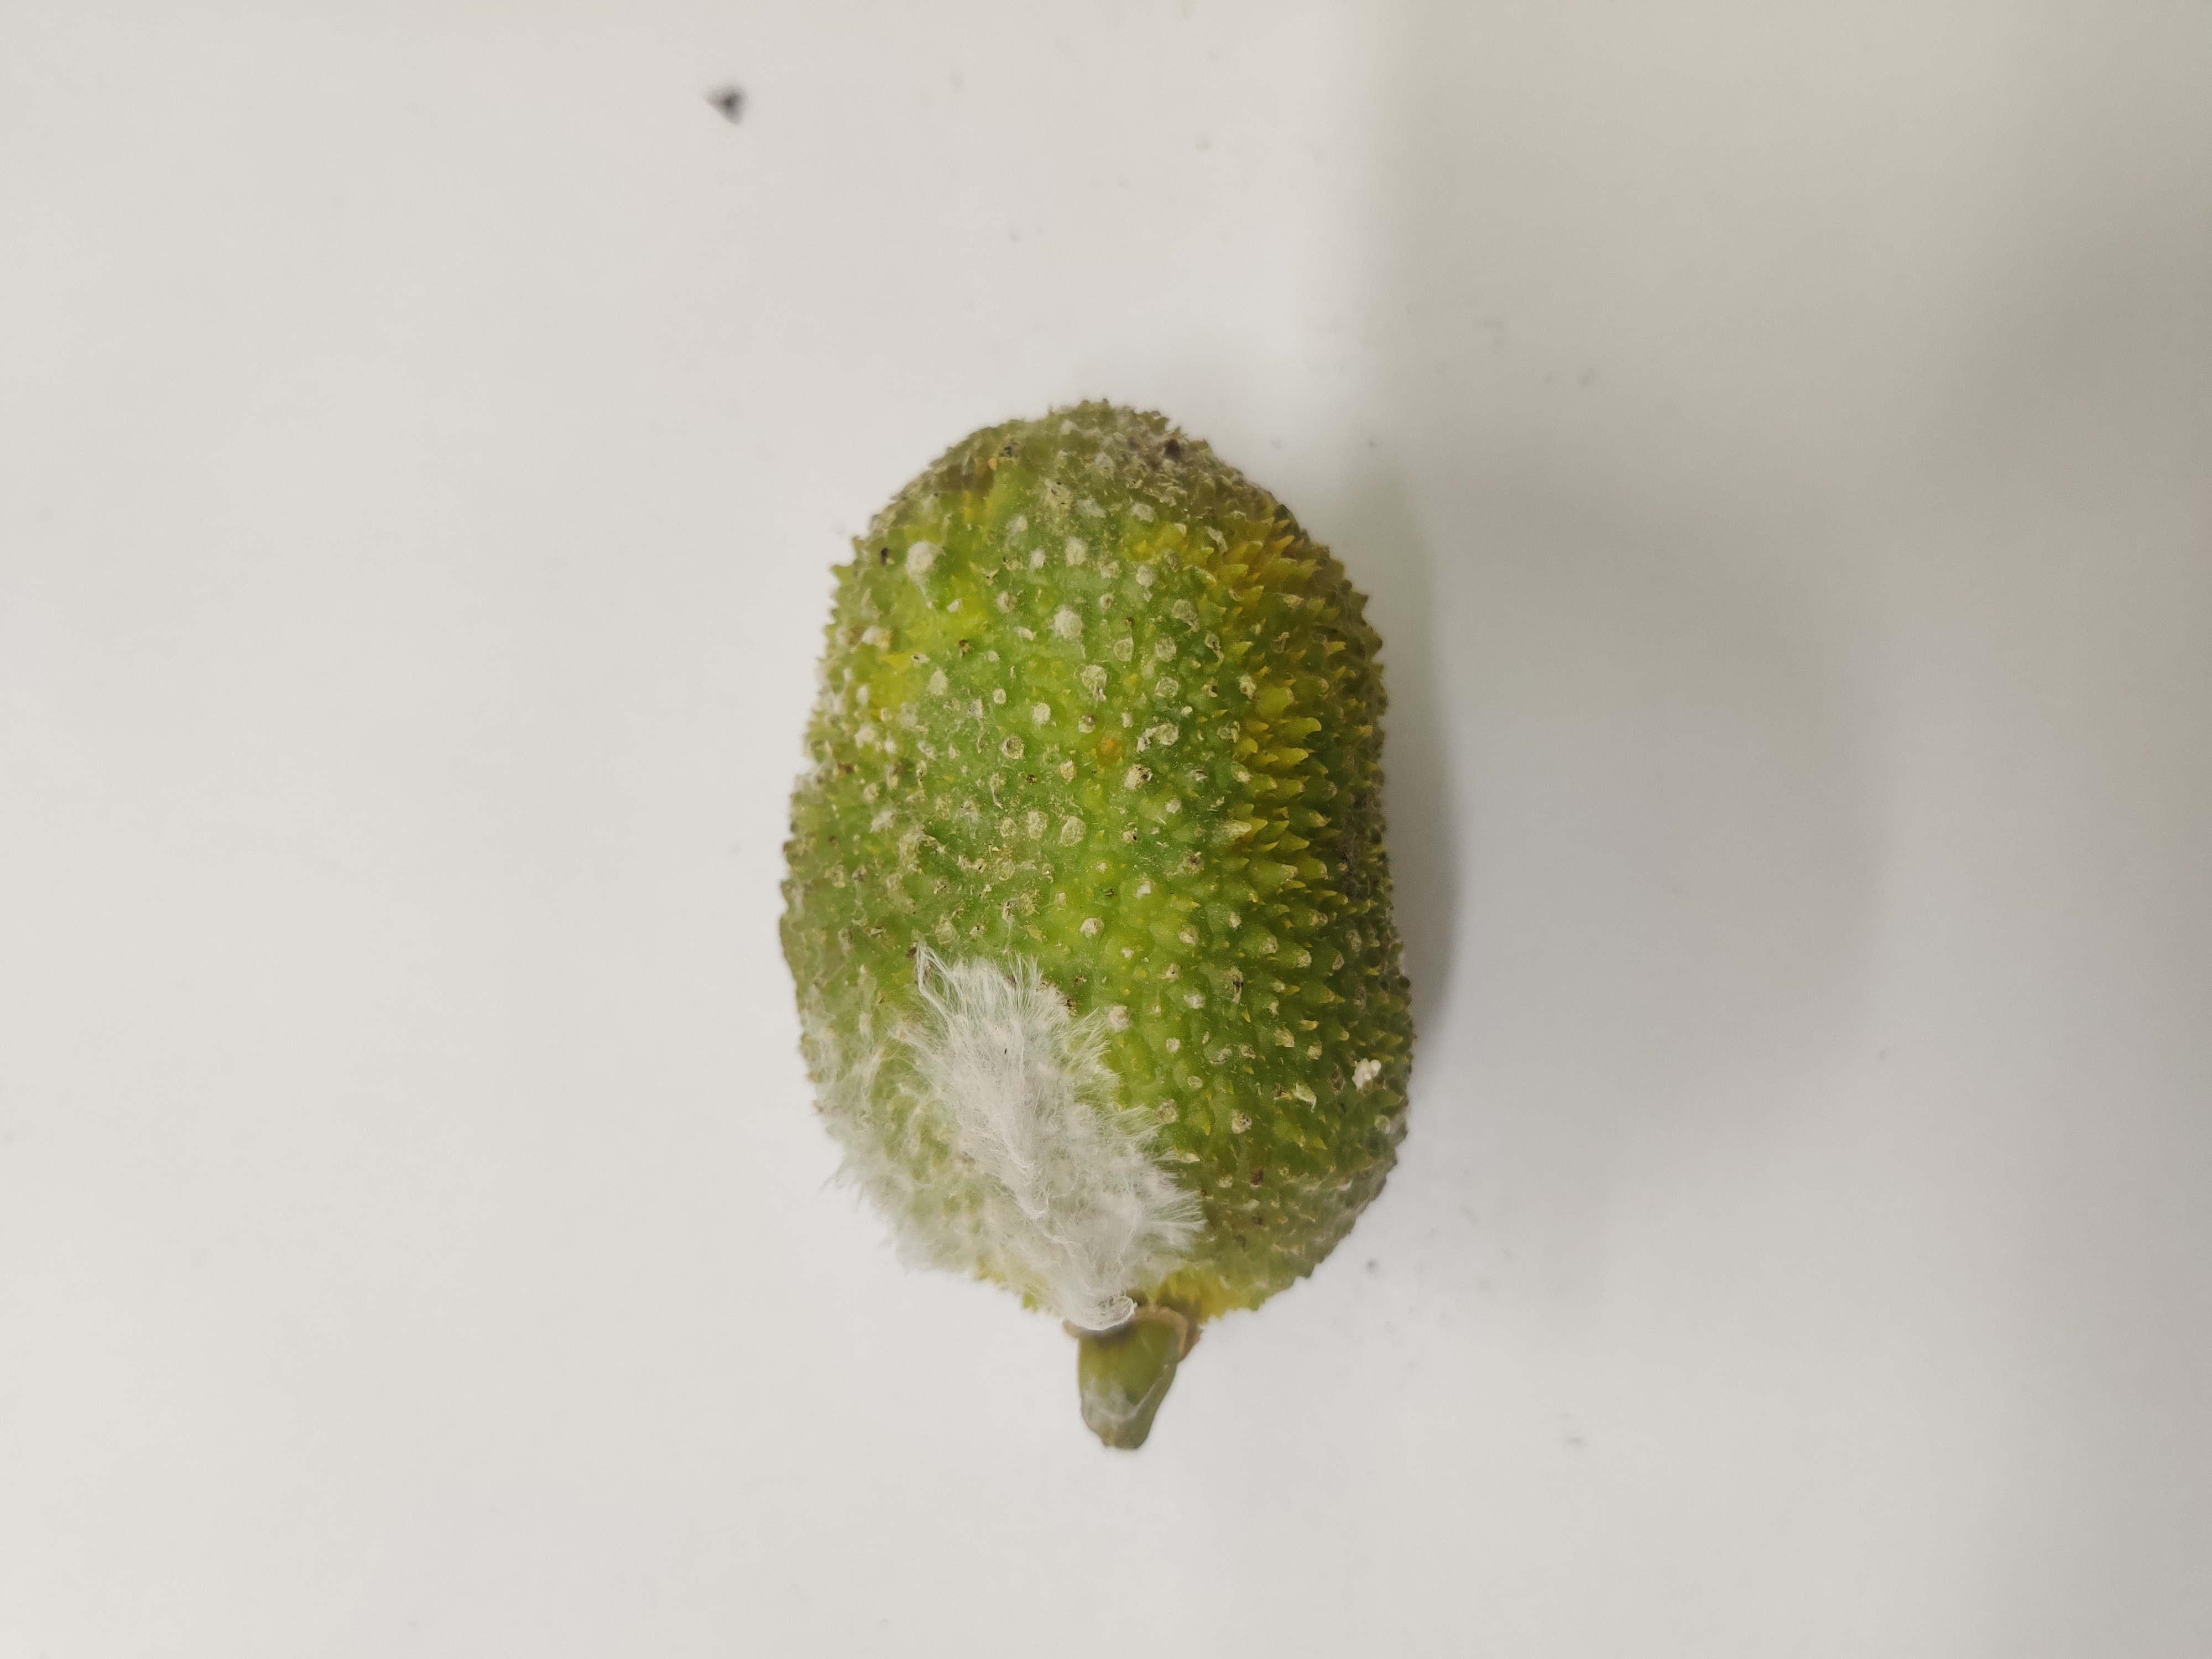
Crop: Spiny Gourd
Condition: Severely Damaged